Śāriputra

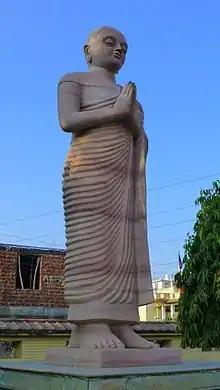
A statue of Śāriputra at Bodh Gaya.

Śāriputra is considered to have been the Buddha's first chief disciple, foremost in wisdom, a title he shared with the nun Kṣemā (Pali: "Khemā"). He shared the title of chief male disciple with Maudgalyāyana, together described in the "Mahāpadāna Sutta" as "the chief pair of disciples, the excellent pair" (Pali: "sāvakayugaṁ aggaṁ bhaddayugaṁ"). In the "Mahavagga", the Buddha declared his two chief male disciples as being foremost in wisdom and foremost in psychic powers, referencing Śāriputra and Maudgalyāyana respectively. Texts describe that none of the Buddha's other disciples could answer questions that Maudgalyāyana was able to answer while Maudgalyāyana was unable to answer questions Śāriputra was able to answer. Buddhist tradition maintains that the first chief disciple, Śāriputra, customarily sat to the Buddha's right hand side, while the second chief disciple, Maudgalyāyana, sat to the left. The disciples have thus been stylized as the right hand and left hand disciples of the Buddha in Buddhist tradition and art accordingly.